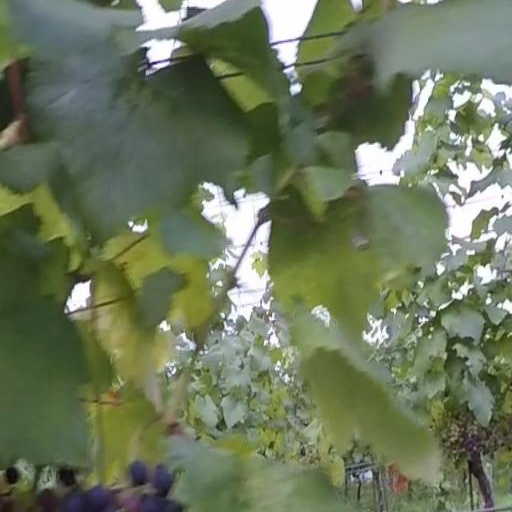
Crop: grape